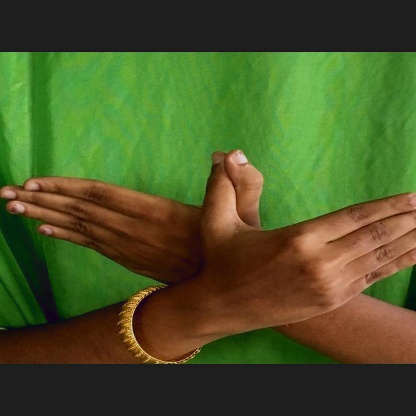
Mudra: Garuda